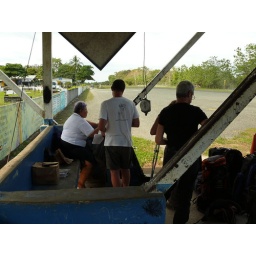
The check-in desk at the airport in Puerto Jimenez. It`s nothing but a glorified bus stop.